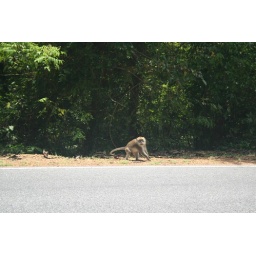
Monkey on side of road as we passed in our Kancil car - Langkawi